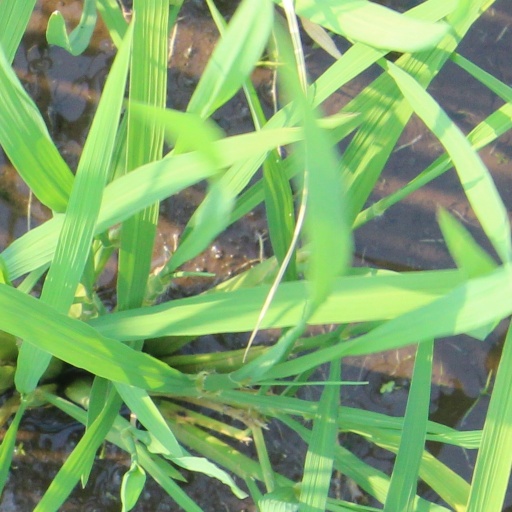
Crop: rice